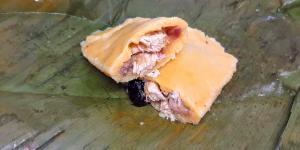
hallacas navidenas